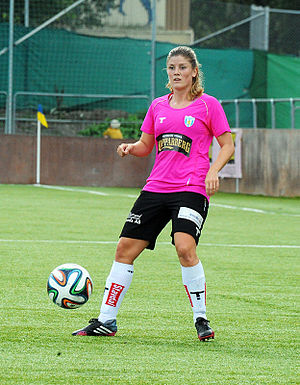
Maren Mjelde
Spiller her for Göteborg i 2014
Maren Nævdal Mjelde er en norsk fodboldspiller, der spiller for Chelsea Ladies og er anfører på Norges landshold. Hun har tidligere spillet for Kopparbergs/Göteborg FC i den svenske Damallsvenskan, Turbine Potsdam i Frauen-Bundesliga og for både Arna-Bjørnar og Avaldsnes IL i den norske Toppserien. Hendes storebror, Erik Mjelde, er også fodboldspiller, han spiller for Sandefjord Fotball.